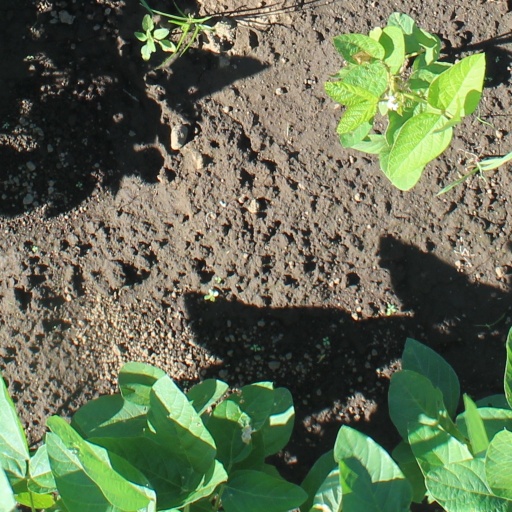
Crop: soybean